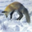
Label: fox